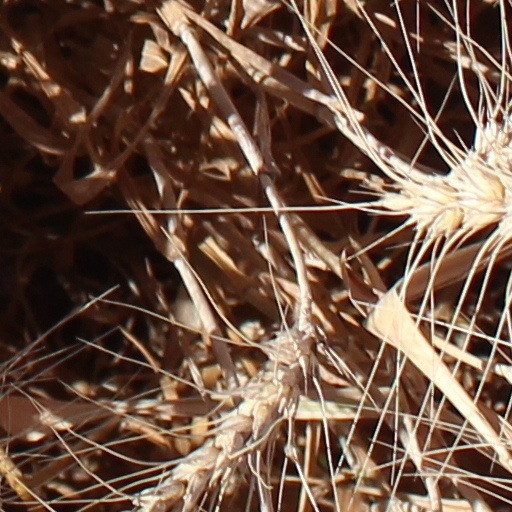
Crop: wheat